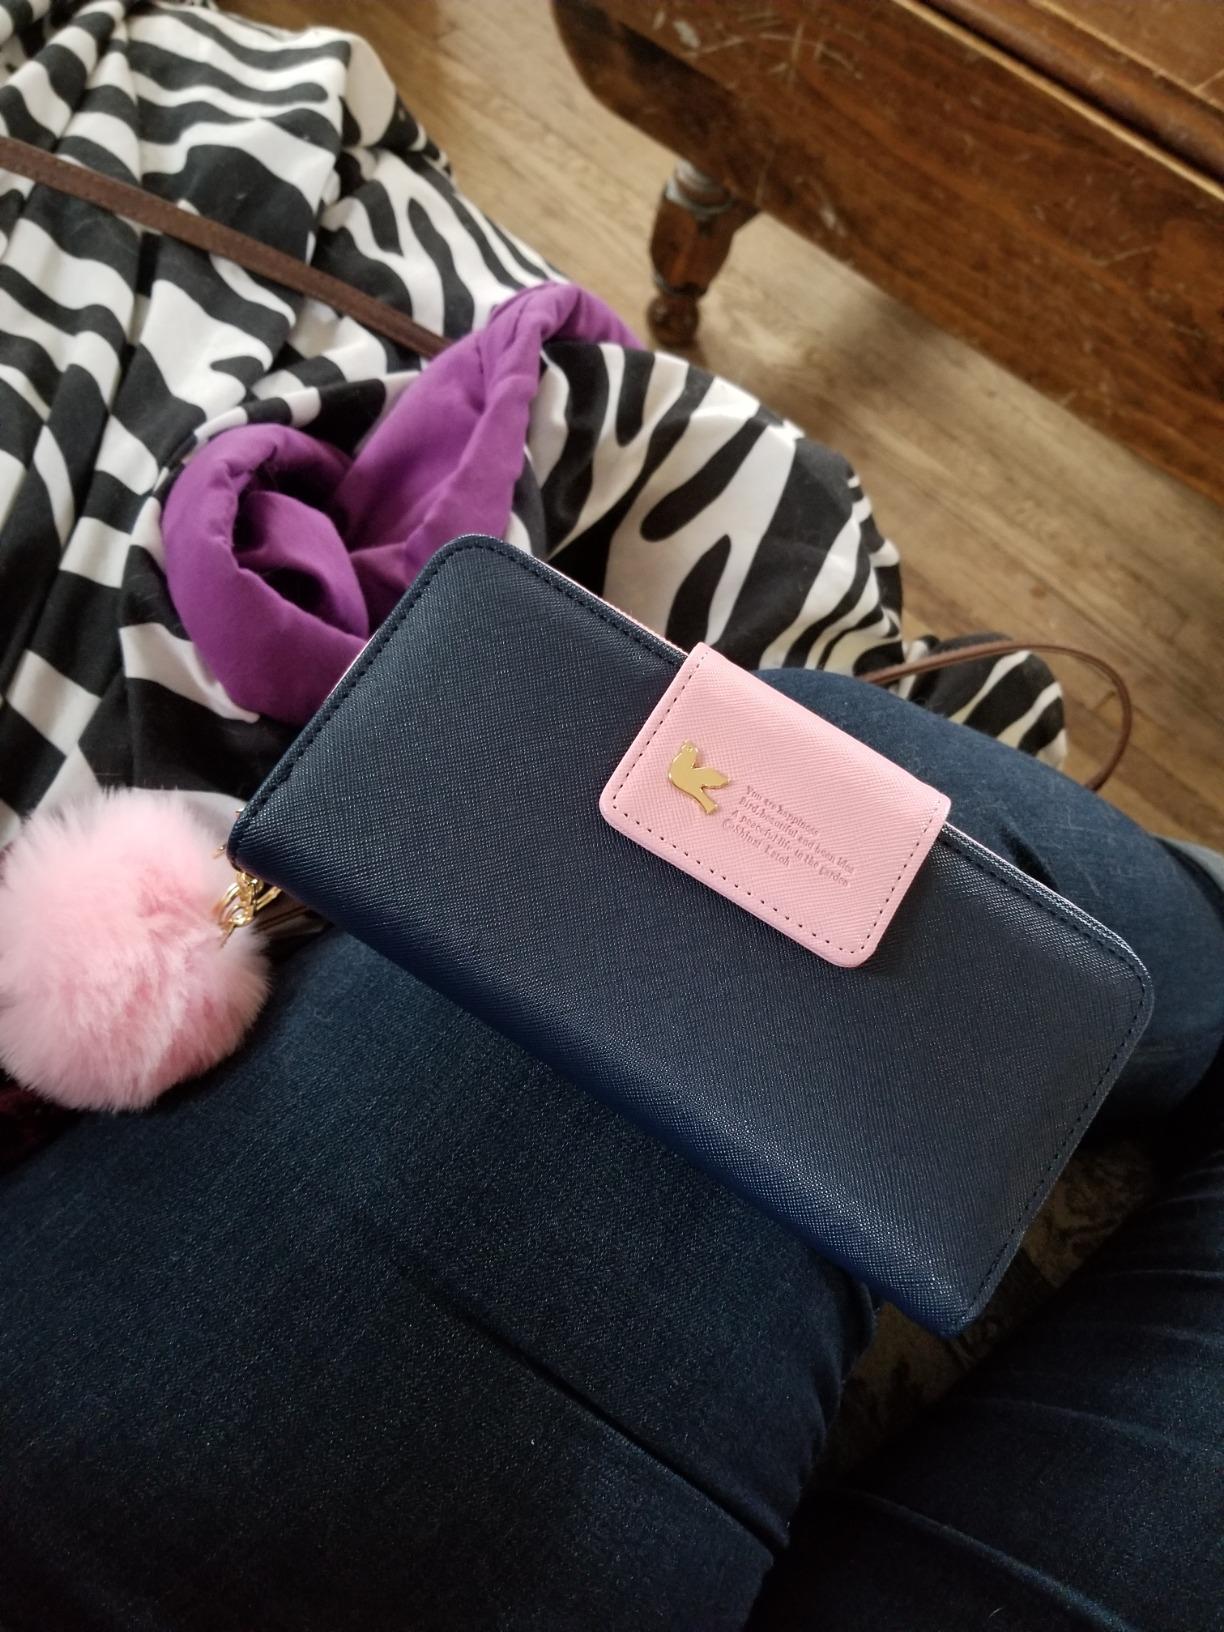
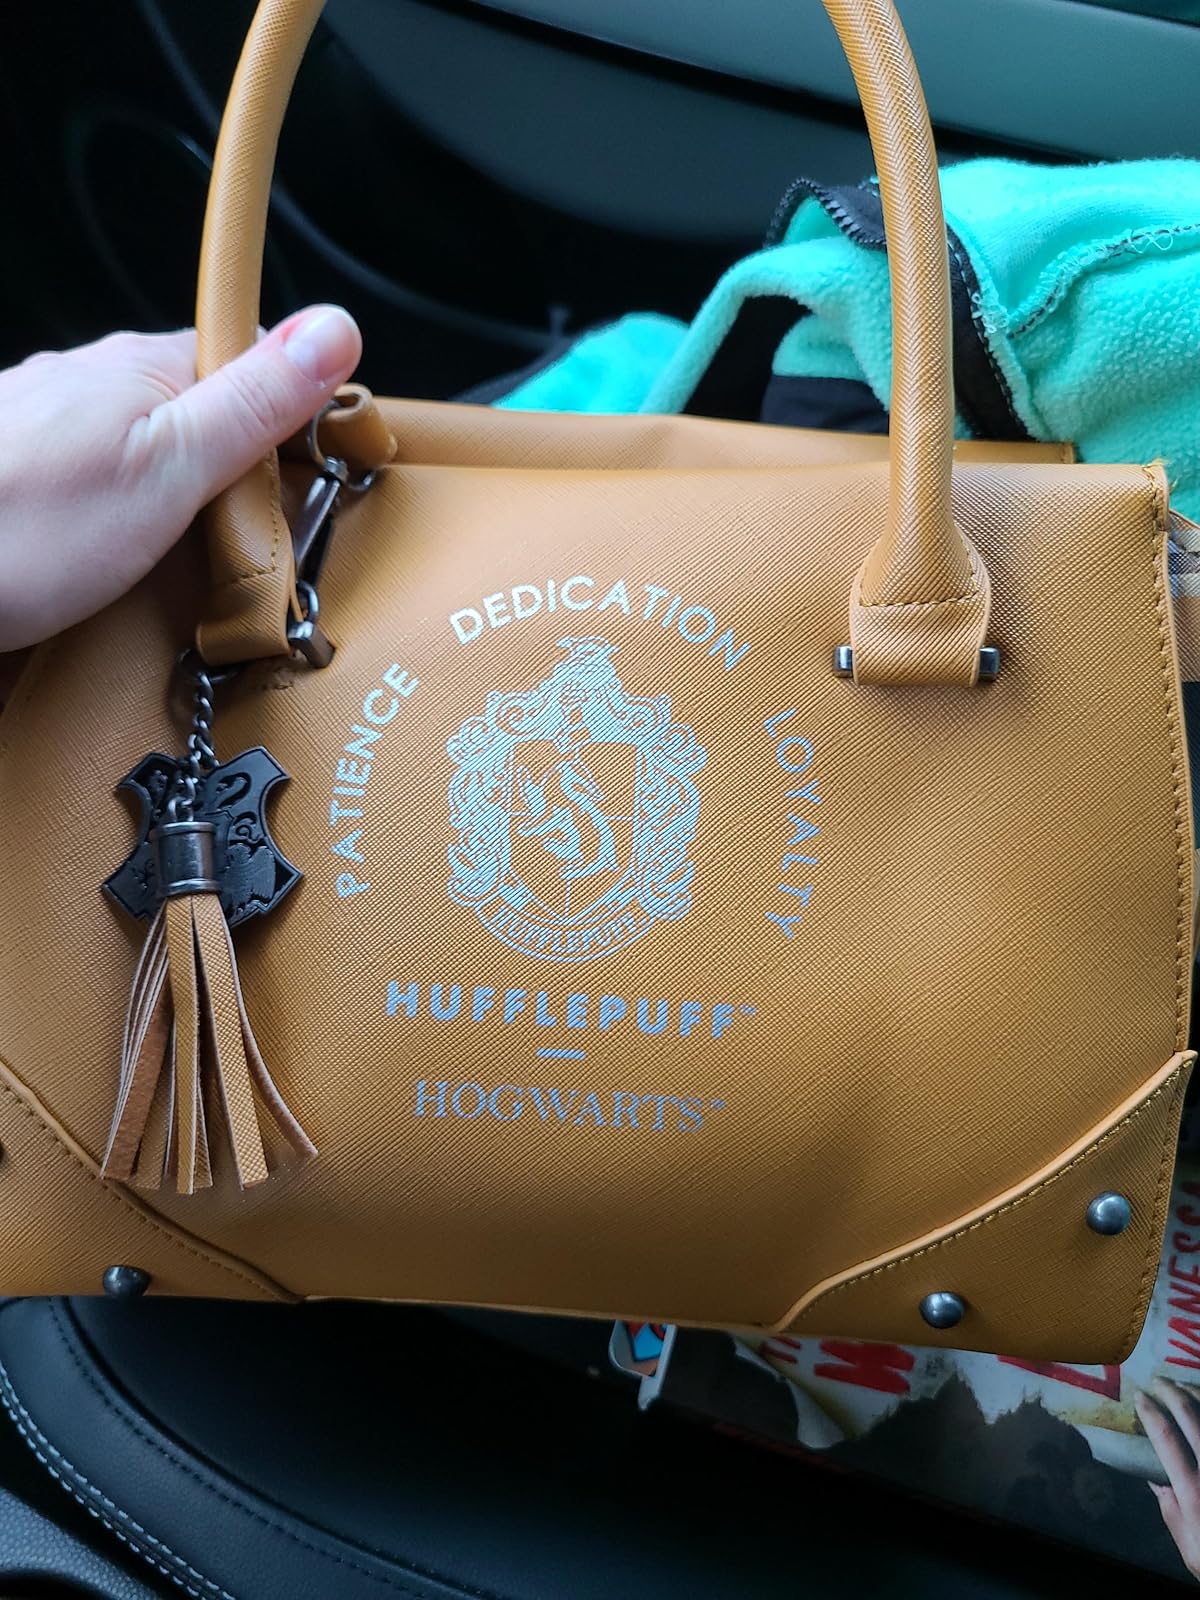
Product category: accessories_handbag
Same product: no